Cezary Żak

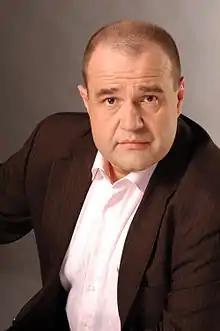
Cezary Żak in 2008

Cezary Żak (born on 22 August 1961) is a Polish actor, known for his roles in the television series Miodowe lata (The Honeymooners), Ranczo (where he unusually played two lead roles) and "Ludzie Chudego" (Lean People).